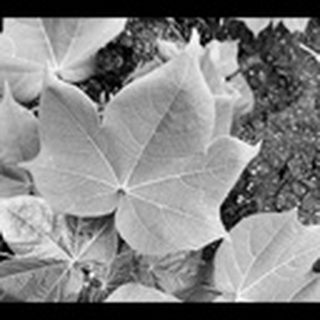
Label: healthy_cotton